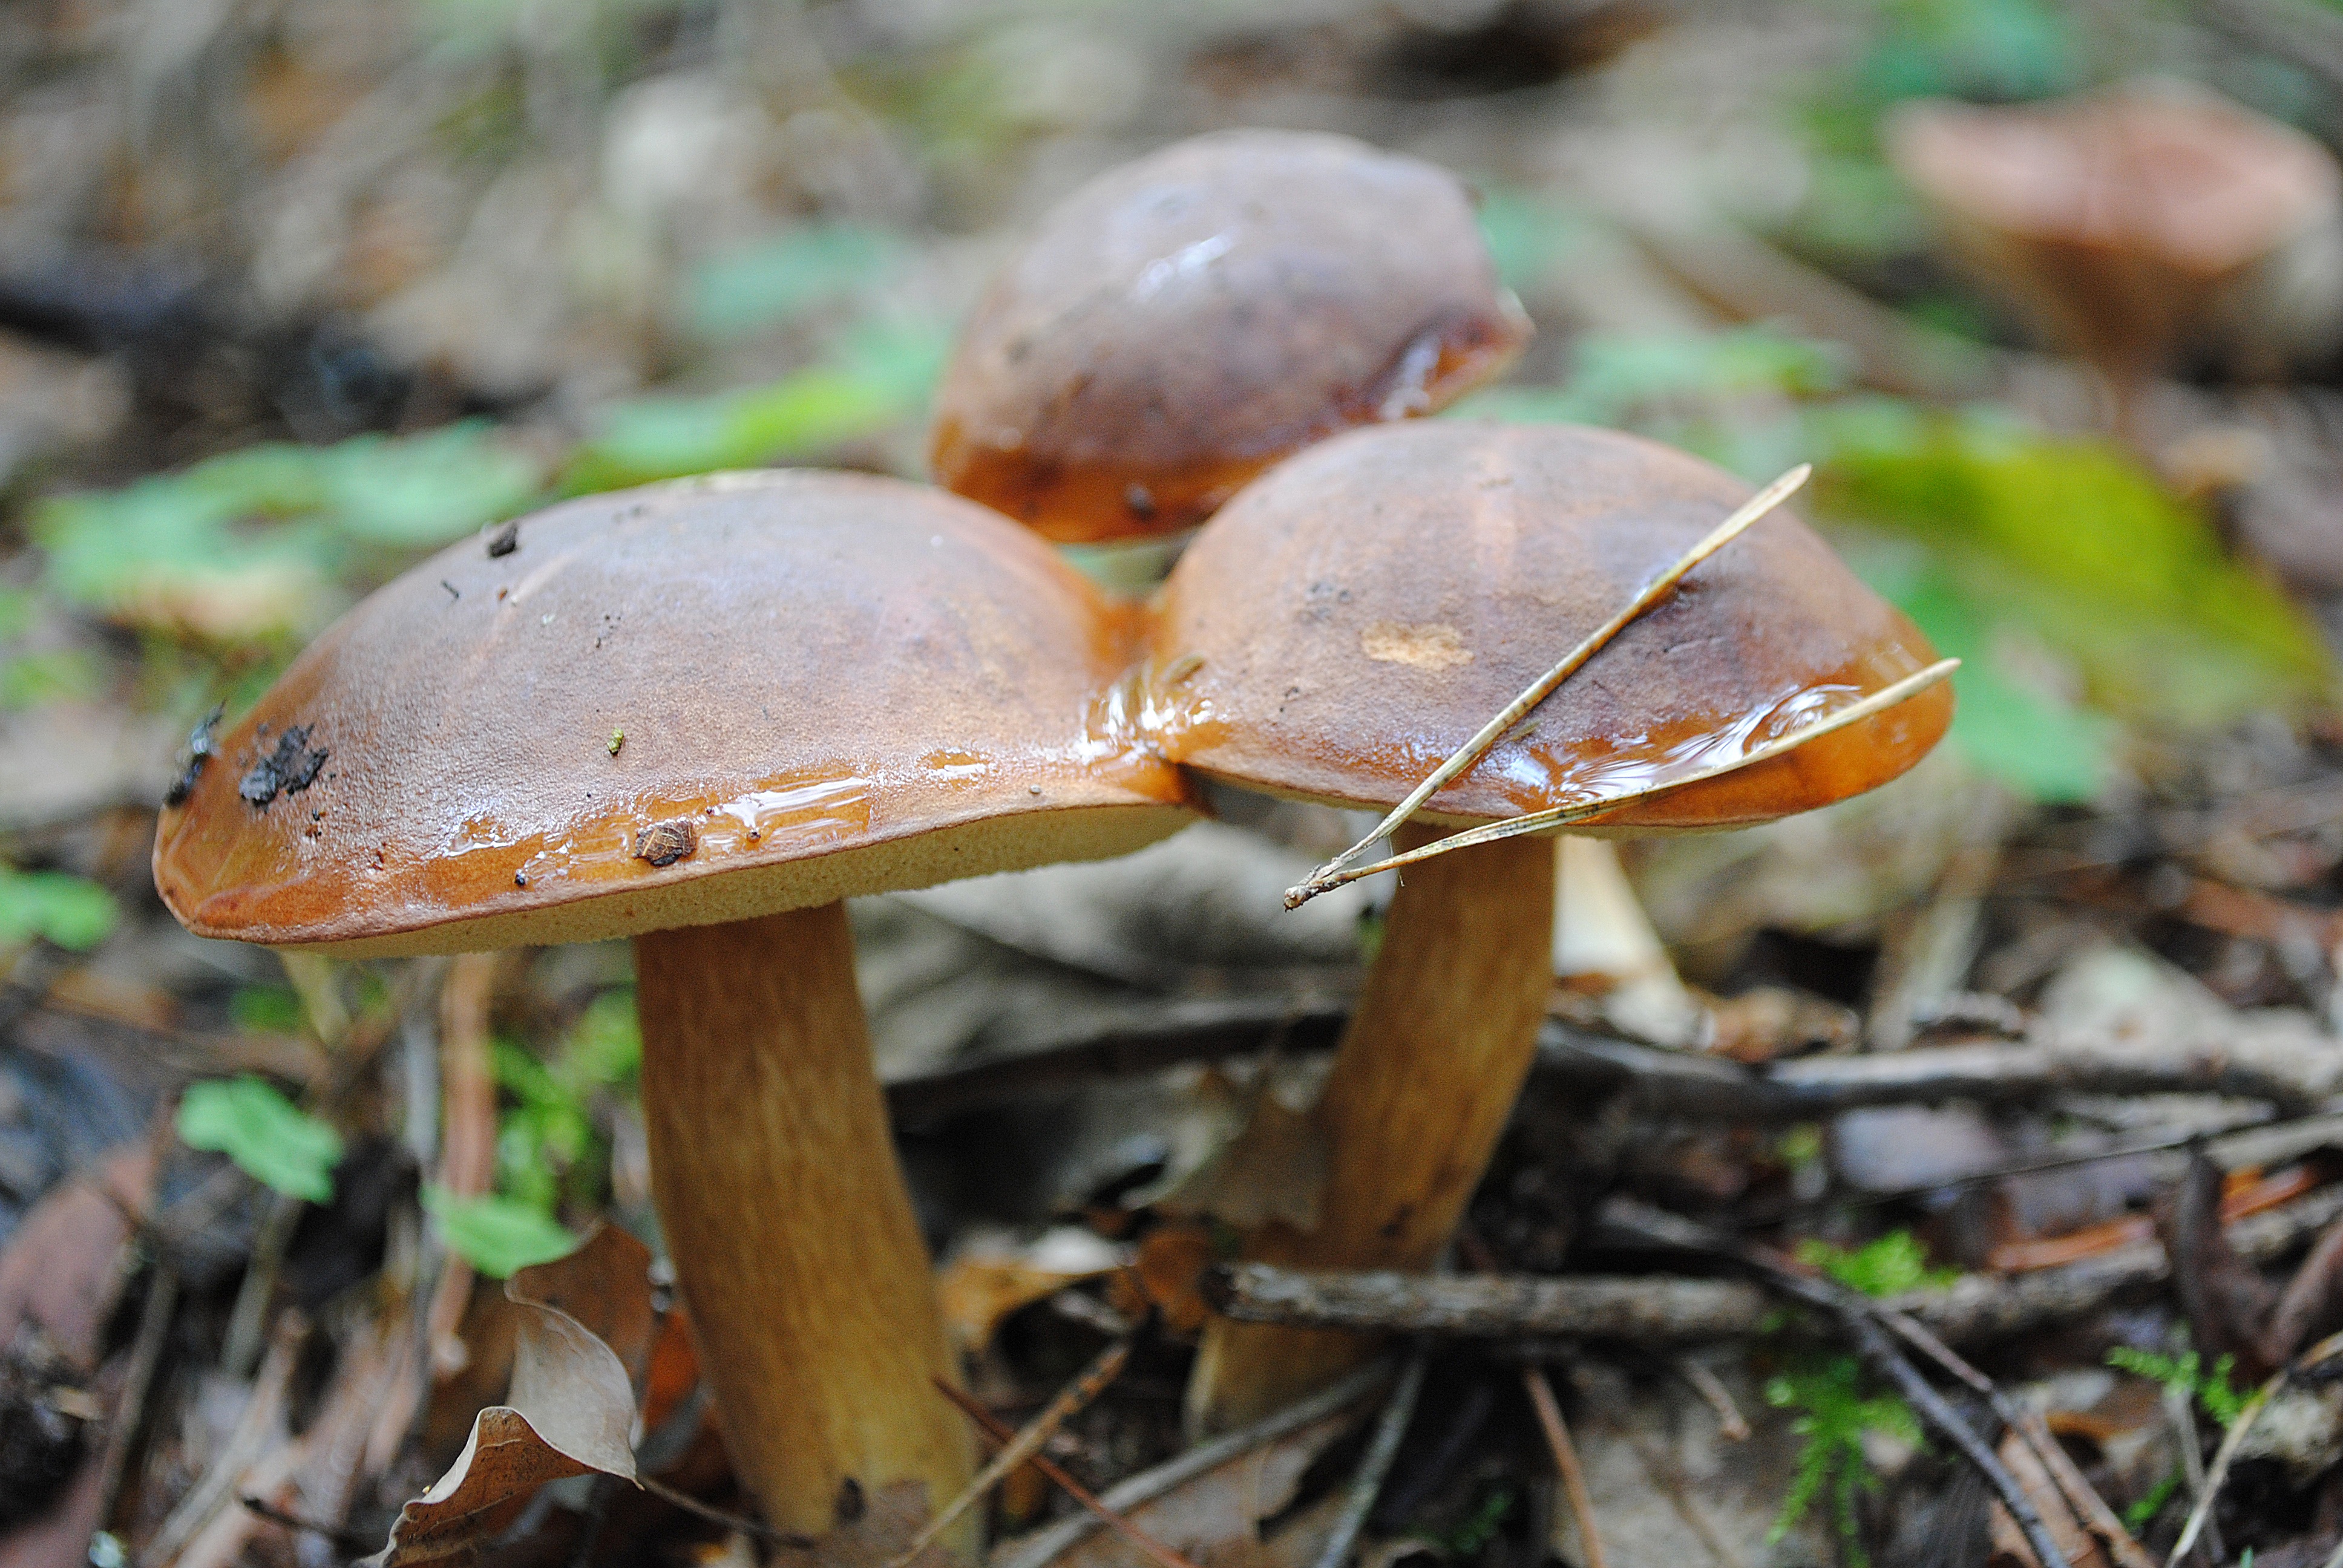
nature, forest, plant, leaf, wild, food, macro, autumn, mushroom, flora, fauna, outdoors, fungus, background, mushrooms, woodland, agaric, bolete, auriculariales, agaricus, macro photography, oyster mushroom, edible mushroom, medicinal mushroom, agaricomycetes, agaricaceae, champignon mushroom, penny bun, auriculariaceae, nerivill1